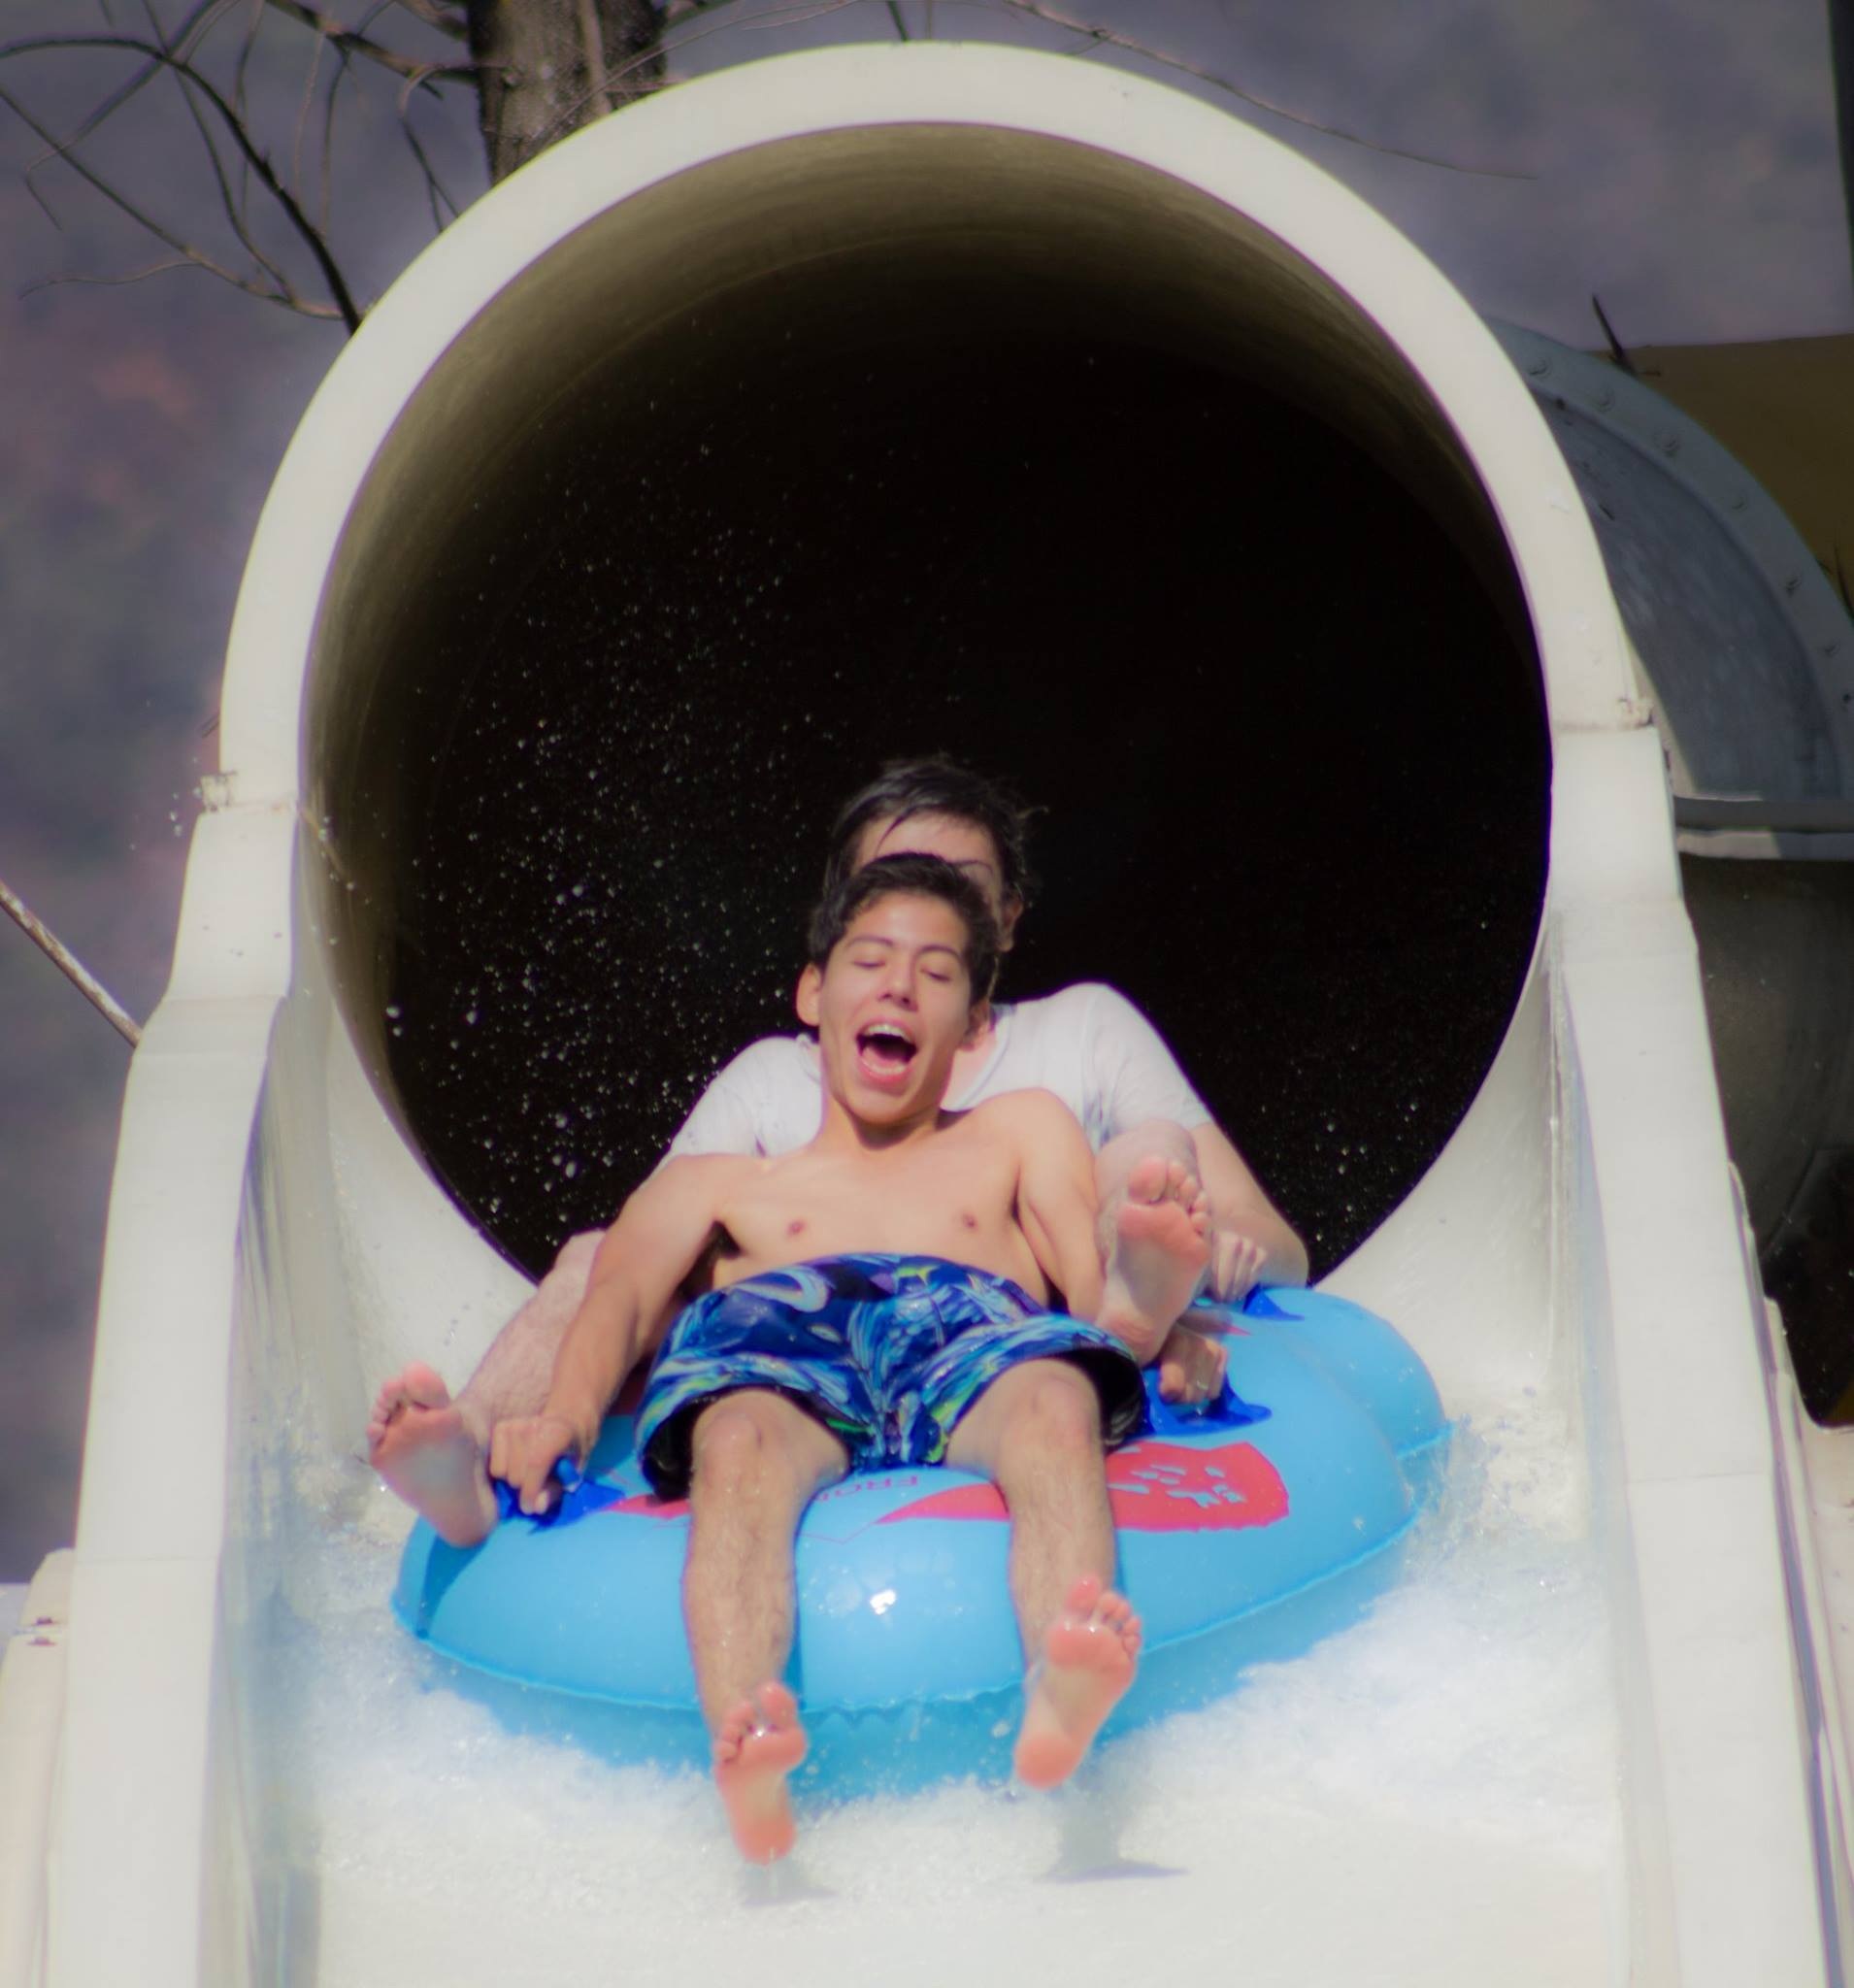
people, sun, amusement park, swimming pool, park, holiday, child, blue, friendship, children, fun, image, water park, brothers